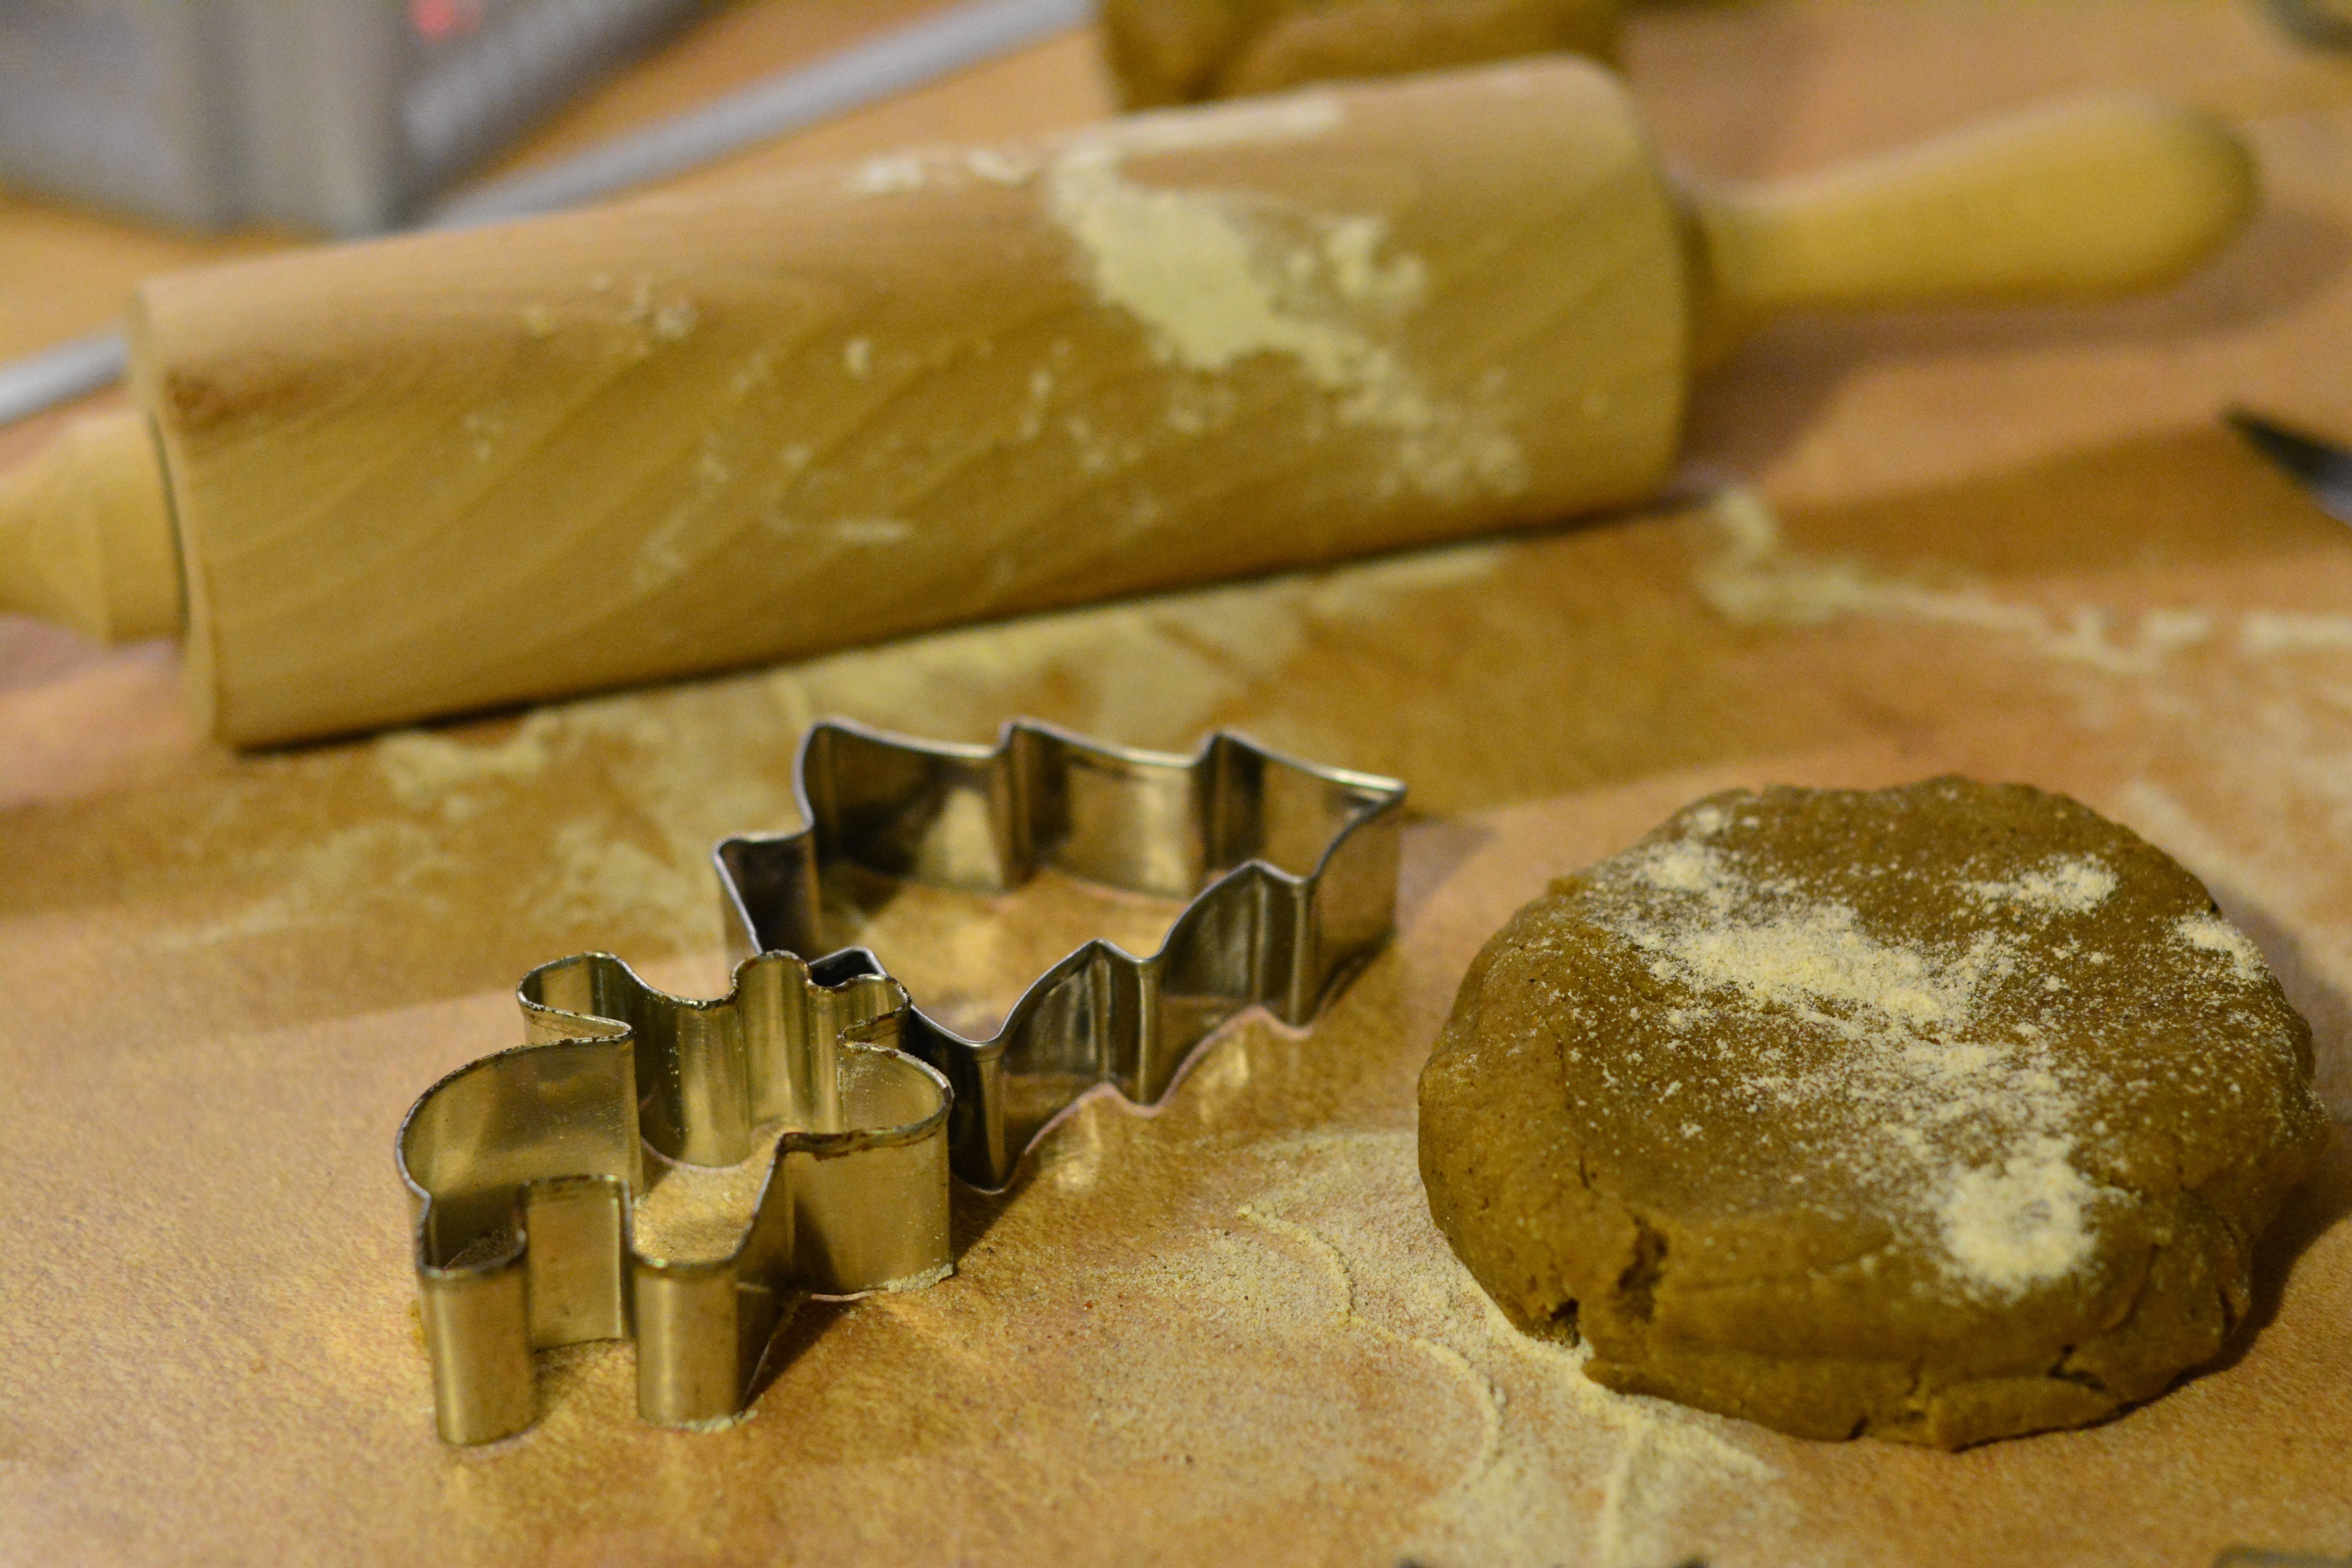
dish, food, baking, dessert, cookies, burning, roller, gingerbread, baked goods, cakes, molds